Isosporiasis

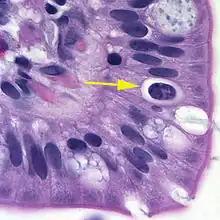
Oocyst in epithelial cyst of mammalian host

Isosporiasis, also known as cystoisosporiasis, is a human intestinal disease caused by the parasite "Cystoisospora belli" (previously known as "Isospora belli"). It is found worldwide, especially in tropical and subtropical areas. Infection often occurs in immuno-compromised individuals, notably AIDS patients, and outbreaks have been reported in institutionalized groups in the United States. The first documented case was in 1915. It is usually spread indirectly, normally through contaminated food or water (CDC.gov).